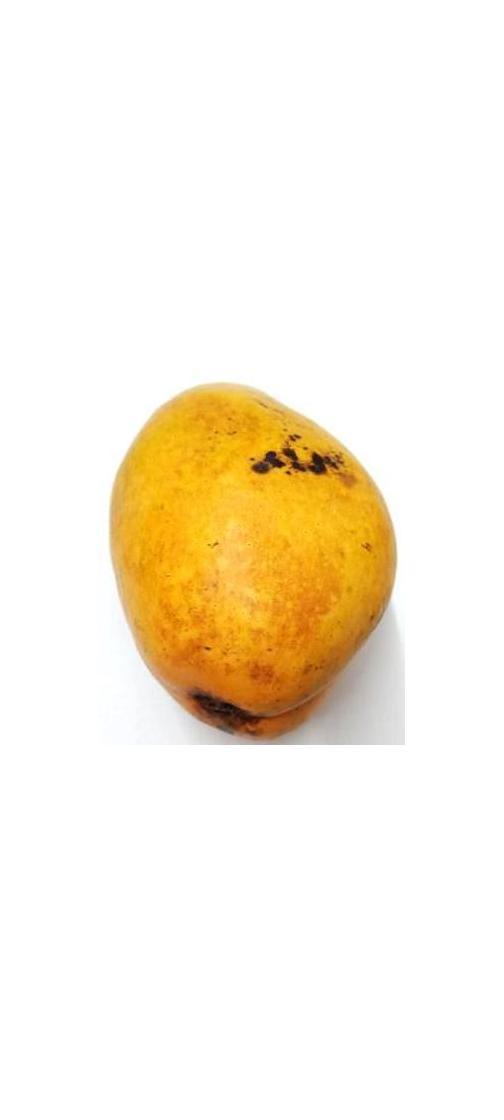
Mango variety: Bari-11